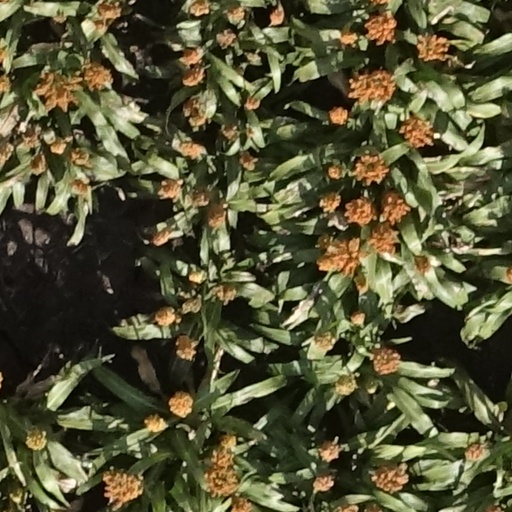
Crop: sorghum